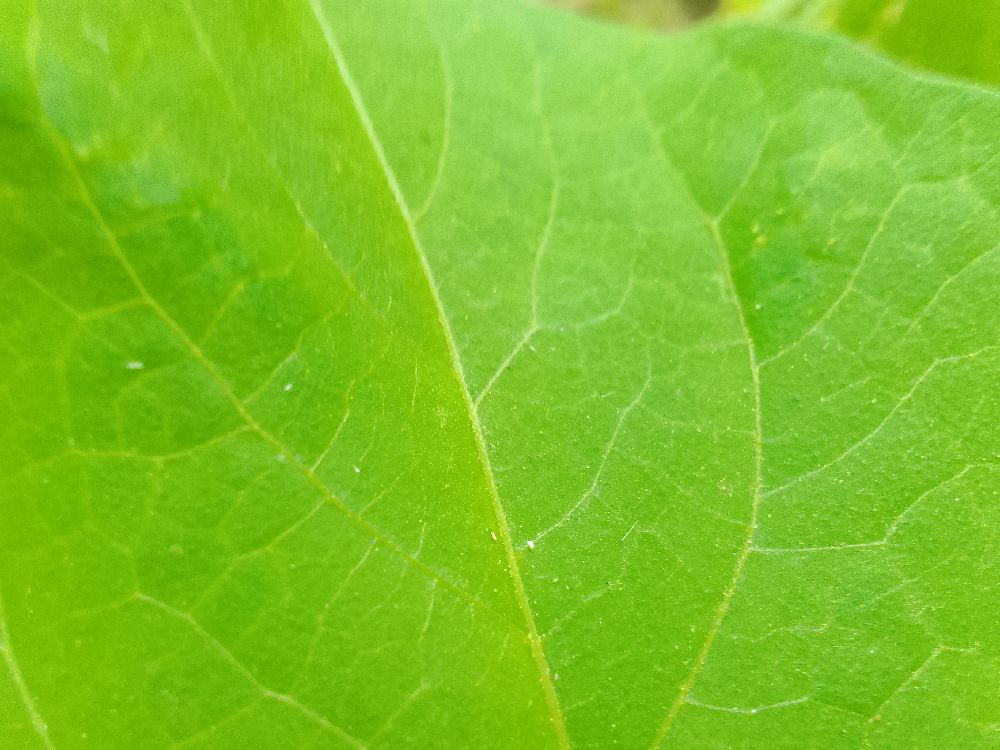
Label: healthy